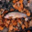
Label: trout